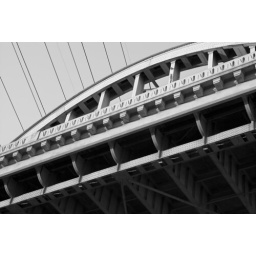
bridge over river